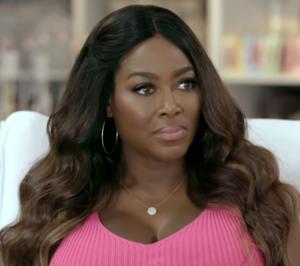
Miss USA est un concours de beauté féminine, qui a lieu chaque année depuis 1952 pour désigner la représentante des États-Unis au concours de Miss Univers. L'organisation Miss Universe gère ces deux concours, ainsi d'ailleurs que celui de Miss Teen USA.
Kenya Summer Moore, née le 24 janvier 1971 à Détroit, est un mannequin, actrice et productrice américaine.